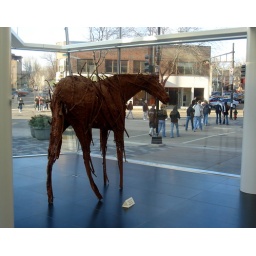
This is a sculpture by Deborah Butterfield in the street level window at the Madison Museum of Contemporary Art.